Atikamekw

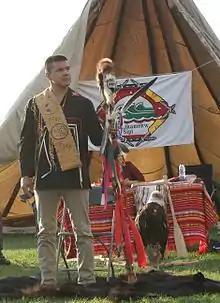
Constant Awashish is the Chief of the Atikamekw Nation since 2014.

The Atikamekw are an Indigenous people in Canada. Their historic territory, ('Our Land'), is in the upper Saint-Maurice River valley of Quebec (about north of Montreal). One of the main communities is Manawan, about northeast of Montreal.